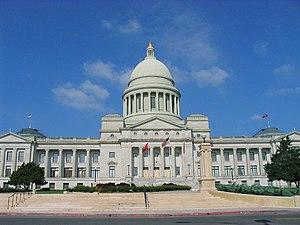
La chambre des représentants de l'Arkansas est la chambre basse de la législature de l'État d'Arkansas aux États-Unis d'Amérique.
L'Arkansas, les Arkansas, ou simplement les Arcs, est un État du Sud des États-Unis. Sa capitale et plus grande ville est Little Rock, située au centre du territoire. Avec une population de 2 915 918 habitants en 2010, estimée à 3 017 804 habitants en 2019, sur une superficie de 137 732 km², l'État est le 32ᵉ plus peuplé et le 29ᵉ plus vaste du pays. L'Arkansas est entouré par six États : l'Oklahoma à l'ouest, le Missouri au nord, le Tennessee et le Mississippi à l'est, le Texas au sud-ouest et la Louisiane au sud. Il est divisé en 75 comtés. Surnommé The Natural State, il présente des paysages variés : des chaînes montagneuses telles que les Monts Ozarks ou les Montagnes Ouachita ; au sud, des forêts denses nommées Timberlands de l'Arkansas ; à l'est, les plaines du Mississippi et du delta de l'Arkansas.
Le sénat de l'Arkansas est la chambre haute de la législature de l'état américain de l'Arkansas.
L'Assemblée générale de l'Arkansas est l'organe législatif de l'État américain de l'Arkansas.